List of fireships of the Royal Navy

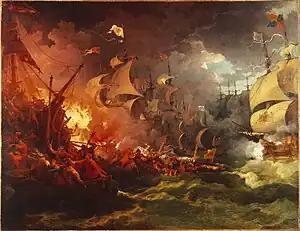
The Battle of Gravelines depicted in "Defeat of the Spanish Armada", by Philippe-Jacques de Loutherbourg. English fireships cause havoc amongst the Spanish ships.

Fireships served in the Royal Navy over a period of several centuries. The earliest fireships – ships filled with combustible and flammable materials and explosives and sent into lines of enemy ships to attempt to set them on fire – were small merchant vessels deployed in large fleet actions, such as by Sir Francis Drake against the Spanish Armada at the Battle of Gravelines in 1588. Fire was a major hazard on the wooden warships of the time, which carried large quantities of flammable and explosive materials into battle. Both sides used fireships in a number of engagements during the Anglo–Spanish War, with varying levels of effectiveness. Fireships reappeared in unconventional forms during the English Civil War, and were used in earnest during the Anglo-Dutch Wars, particularly to great effect in 1666 during Holmes's Bonfire. Successes such as the burning of the at the Battle of Solebay in 1672 caused considerable interest in the application of such vessels, eventually resulting in the construction of purpose-built ships. Interest in the fireship declined during the eighteenth century. Though new vessels continued to be taken into service, they did not play a significant role in either the Seven Years' War or the American War of Independence. There was a resurgence in the use of fireships during the 1790s during the wars with France, and they were deployed with some success by Thomas Cochrane at the Battle of the Basque Roads in 1809, but they were steadily supplanted by new methods of war, such as heated shot, torpedoes and mines.